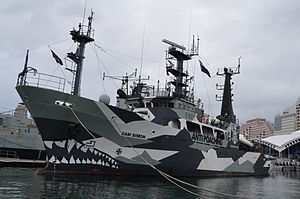
Sleppið Grindini 2015 / Hændelsesforløb / Juni og juli 2015 / Sea Shepherds ankomst til Færøerne
Sam Simon er et af Sea Shepherds skibe som deltager i Sleppið Grindini 2015
Sleppið Grindini 2015 var en kampagne, som Sea Shepherd Conservation Society førte på Færøerne i perioden fra 15. juni 2015 til starten af oktober 2015. Formålet med aktionen var at standse grindefangst på Færøerne dels ved at dokumentere fangsten ved at tage billeder og video, hvilket senere kunne bruges til dokumentarfilm, der formodentlig kunne skade færøsk og dansk turisme. Dette ville lægge større pres på danske og færøske myndigheder. I 2014 førte organisationen en lignende kampagne på Færøerne, den kaldtes GrindStop 2014 og varede fra ca. 15. juni 2014 til 1. oktober 2014. Aktionen i 2014 resulterede bl.a. i at Færøernes Lagting vedtog stramninger af Grindeloven, som gav politiet hjemmel til at give meget større bøder, op til 25.000 kroner pr. person og at tilbageholde folk som forstyrrede grindefangst i op til 24 timer. I 2014 gav brud på grindeloven bøder på 1000 kroner pr. person. Under aktionen i 2015 var der et meget mindre antal aktivister end året før, og de fleste af dem var til søs, mens nogle få var på land.